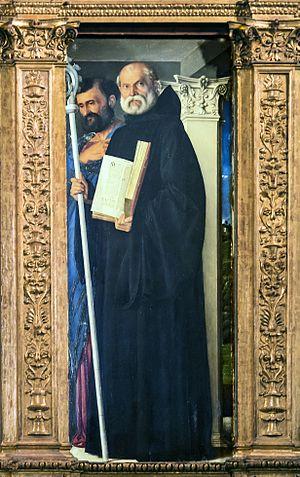
Benoît de Nursie, né vers 480 à Nursie en Ombrie, mort en 547 dans le monastère du Mont-Cassin ; en latin Benedictus de Nursia, saint Benoît pour les catholiques et les orthodoxes, est le fondateur de l'ordre des Bénédictins et a largement inspiré le monachisme occidental ultérieur.
La basilique Santa Maria Gloriosa dei Frari, appelée communément I Frari, est une des principales églises de Venise. Elle est située sur le Campo dei Frari, dans le sestiere de San Polo. Dédiée à l'Assomption de Marie, elle a reçu le titre de basilique mineure.